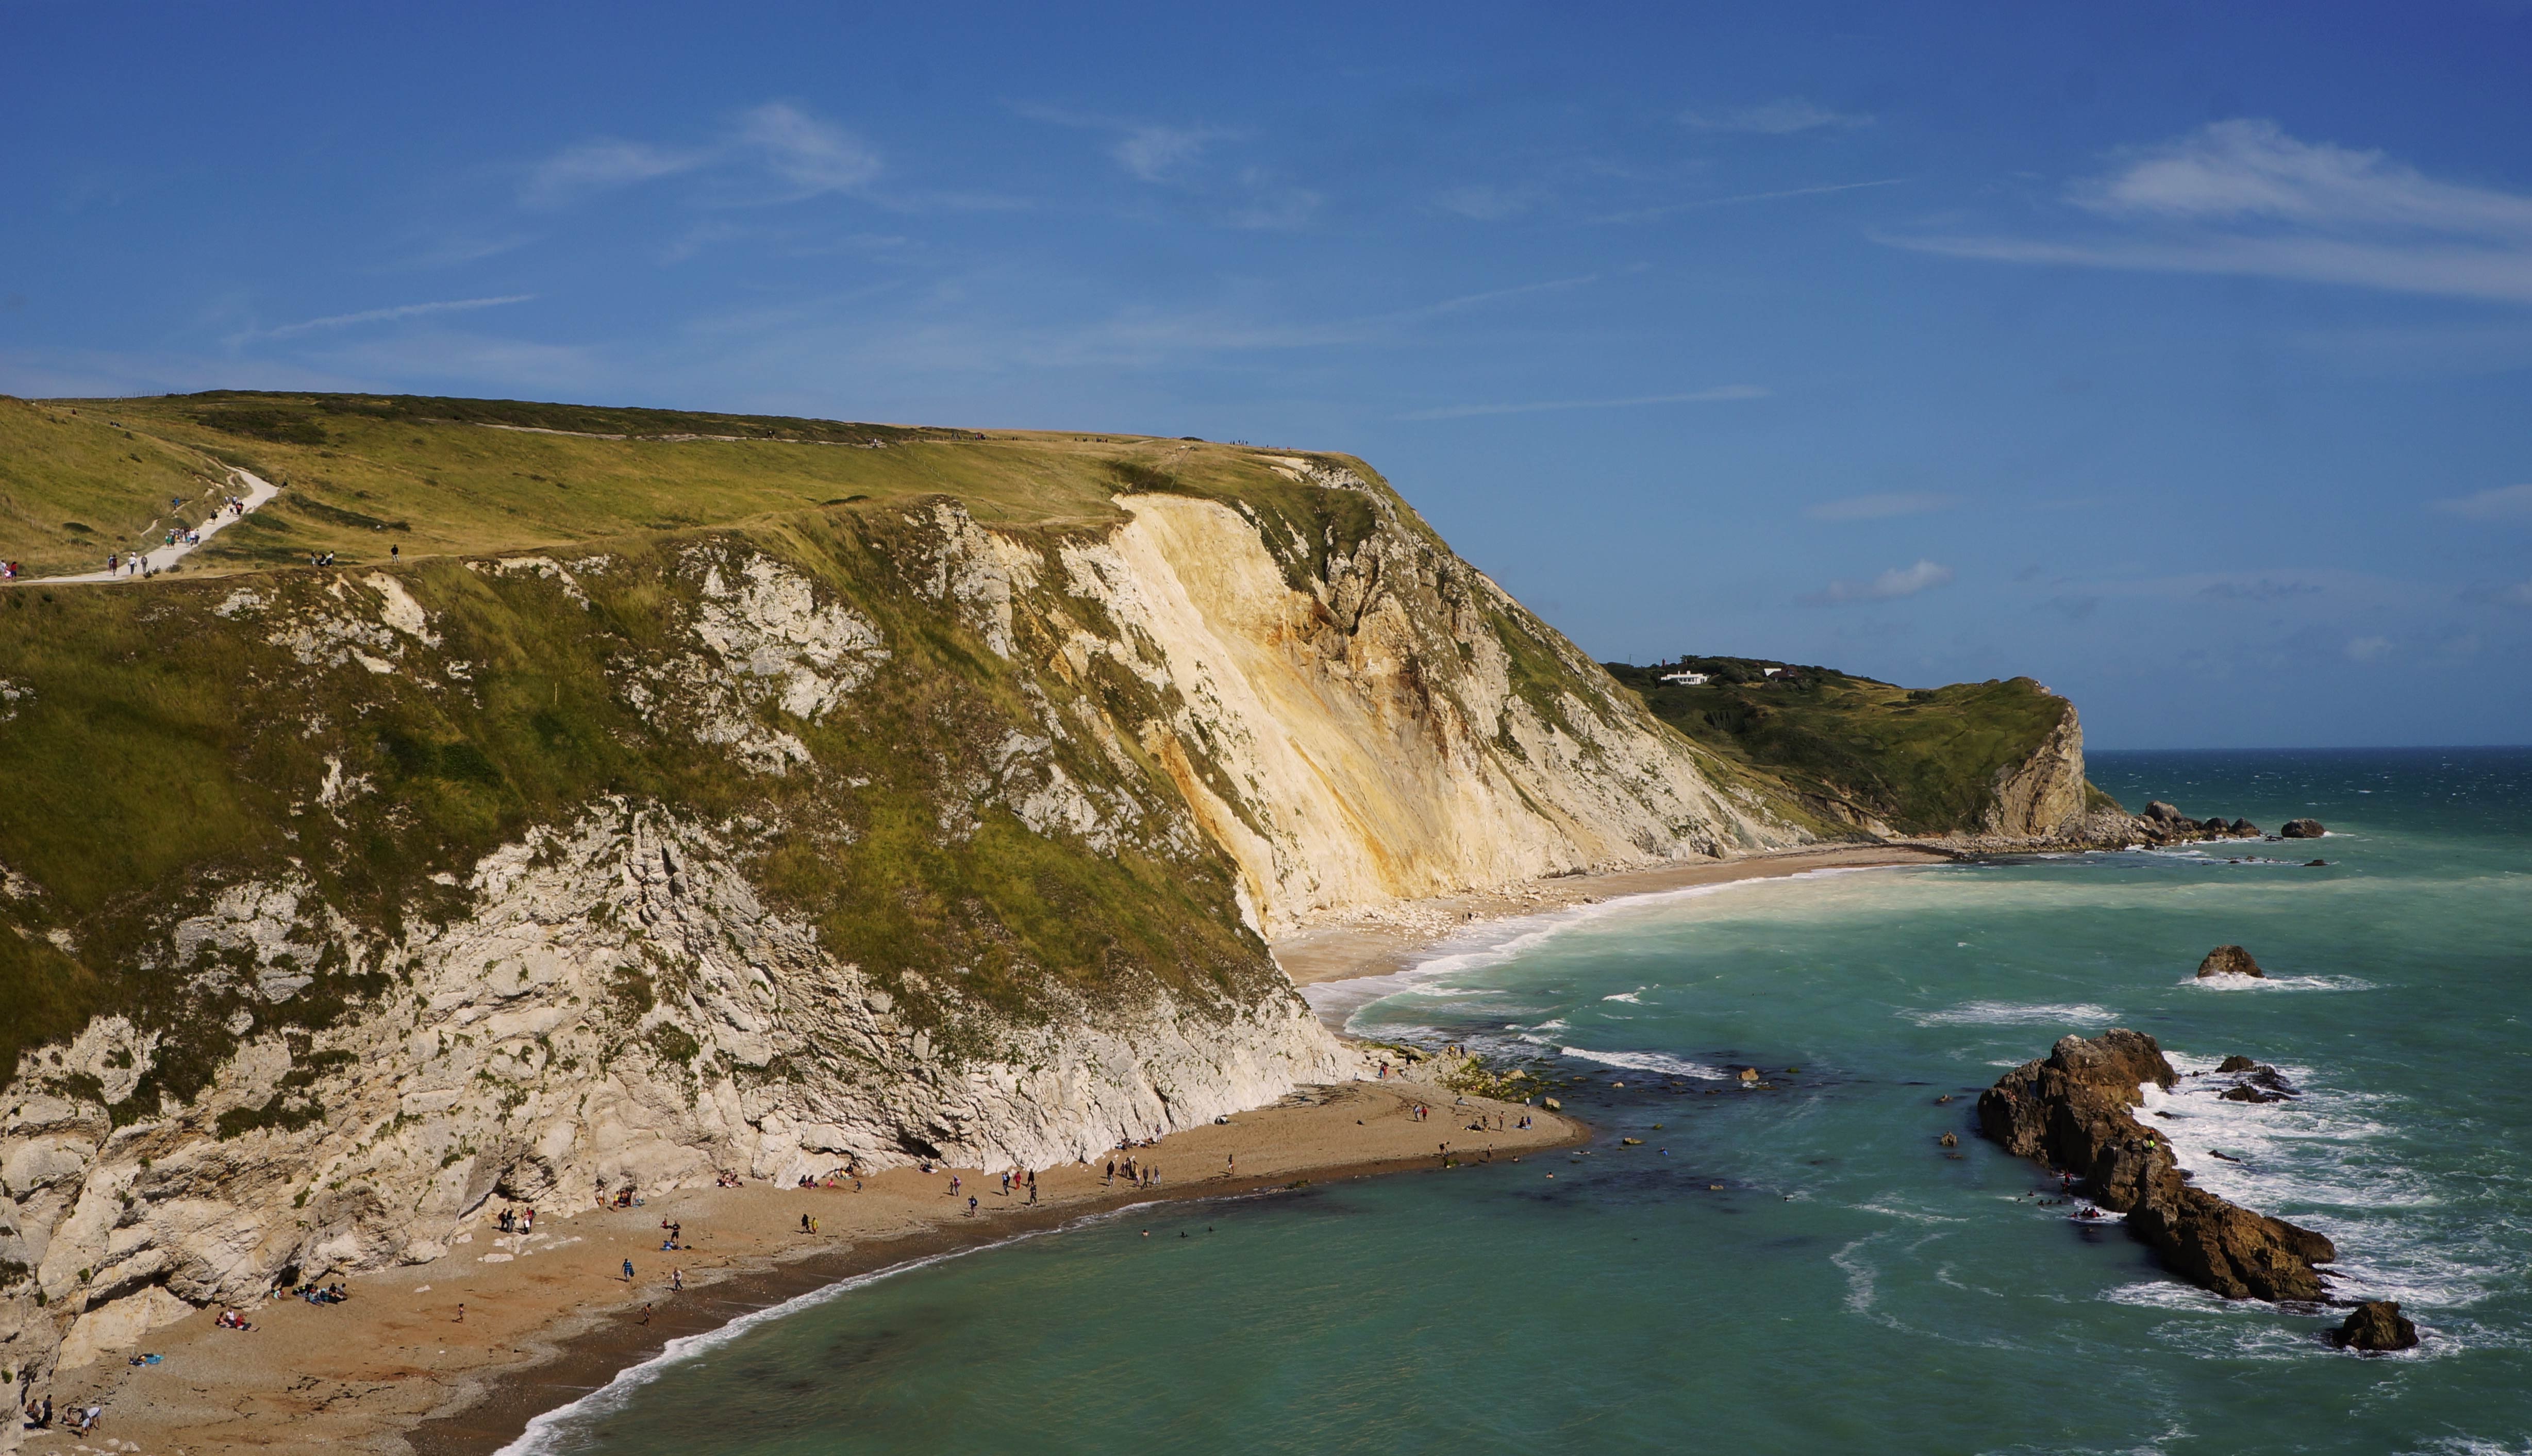
beach, sea, coast, rock, ocean, shore, wave, vacation, cliff, cove, bay, terrain, body of water, booked, cape, islet, landform, geographical feature